Estadio Charrúa

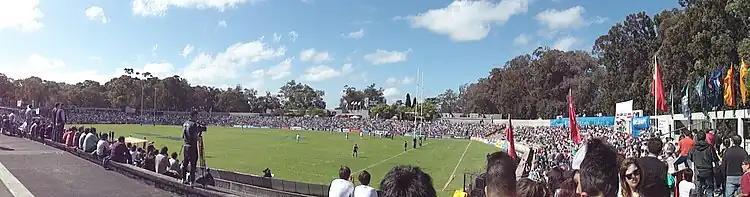
Panoramic view of Estadio Charrúa during the 2015 Rugby World Cup qualifier match, Uruguay vs Russia

Some artists that performed at Estadio Charrúa were Andrés Calamaro, Daddy Yankee, Joan Manuel Serrat and Joaquín Sabina, Marc Anthony, No Te Va Gustar, La Vela Puerca, Ricardo Arjona, Selena Gomez & the Scene, and Silvio Rodríguez.